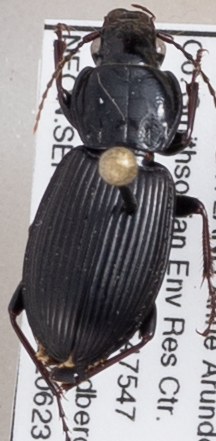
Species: Pterostichus stygicus
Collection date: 2022-06-23
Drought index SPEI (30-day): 0.156
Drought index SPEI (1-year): -0.32
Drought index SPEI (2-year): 1.642